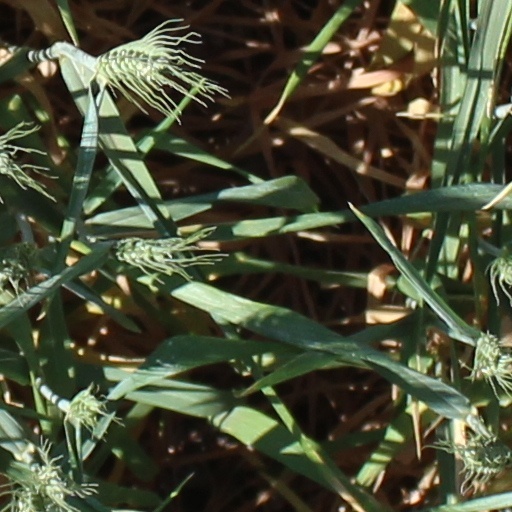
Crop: wheat